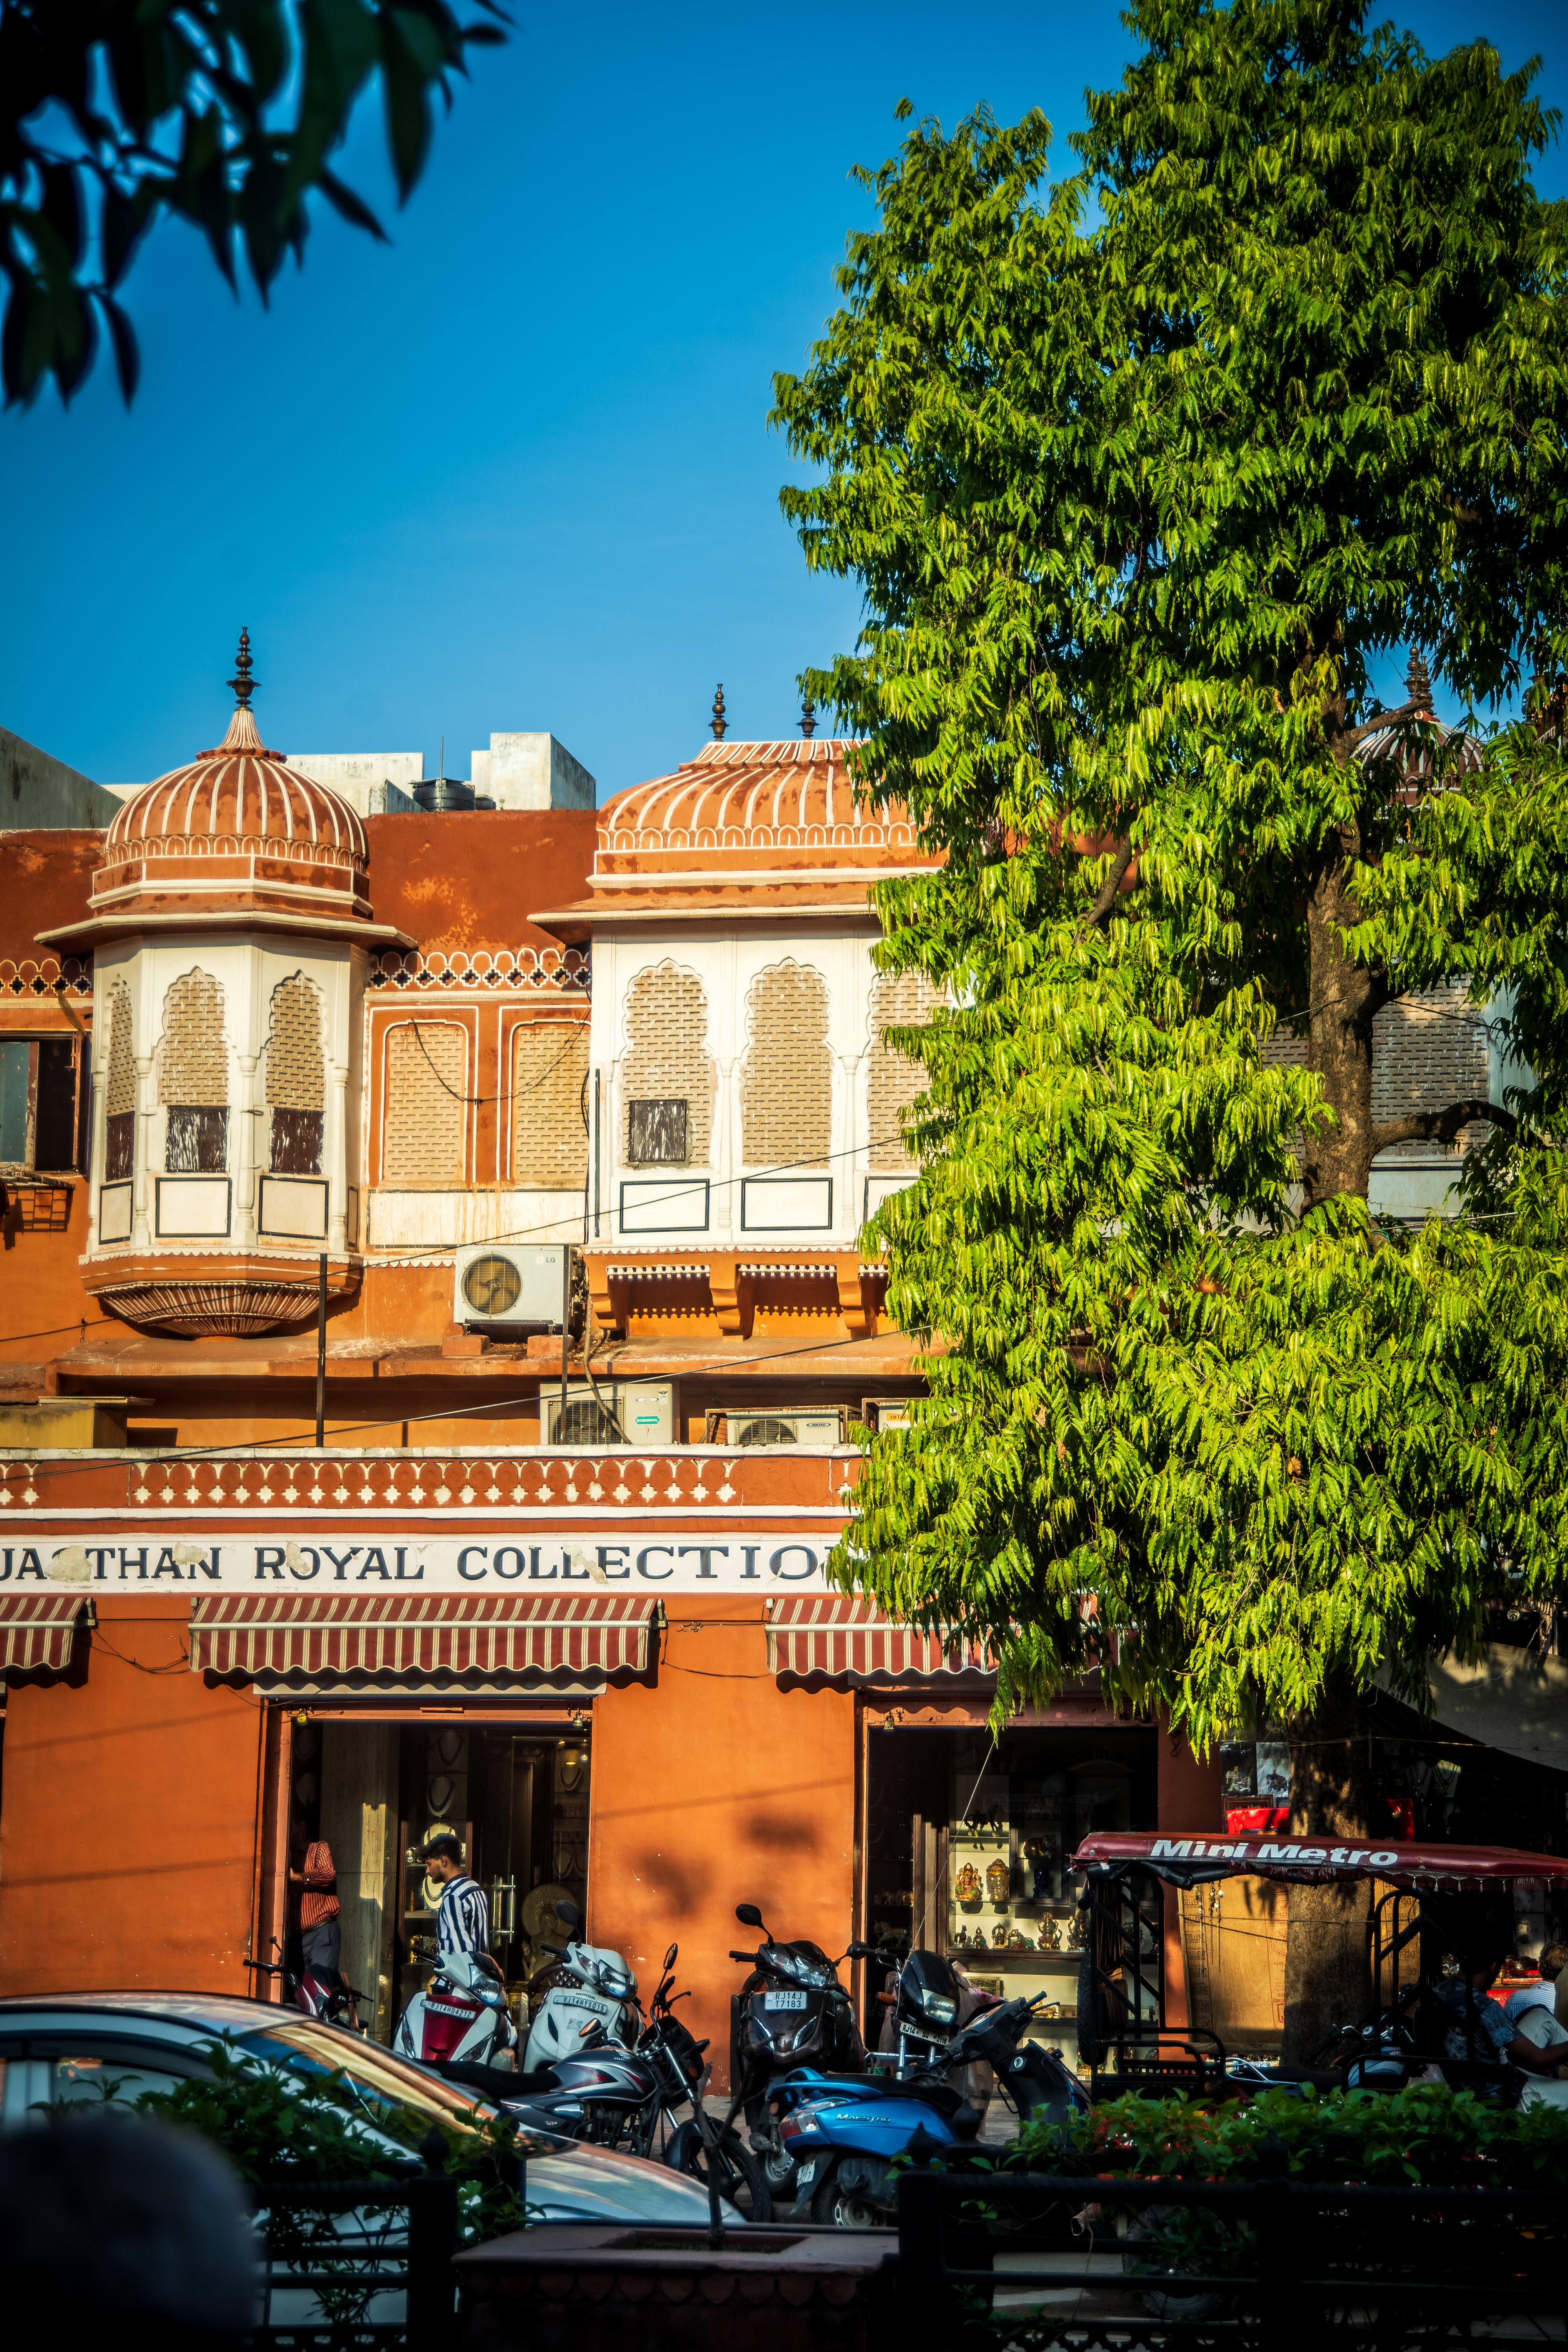
jaipur, amber fort, ancient, architecture, asia, asian, attraction, bazaar, beautiful, brick, building, city, colorful, culture, destination, facade, famous, hawa mahal, heritage, hindu, historic, india, indian, jaipur india, landmark, landscape, mahal, maharaja, monument, old, palace, palace of the winds, pink, place, rajasthan, red, residence, royal, sightseeing, stone, street, tourism, tourist, town, traditional, travel, urban, vacation, vintage, house, home, neighbourhood, property, residential area, tree, sky, urban area, real estate, mansion, spring, mixed use, estate, plant, vehicle, suburb, car, historic house, window, road, metropolis, apartment, tourist attraction